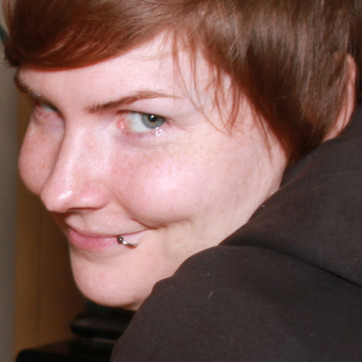
Material: skin